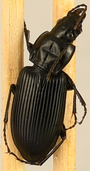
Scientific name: Pterostichus melanarius melanarius
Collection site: Chase Lake National Wildlife Refuge NEON (WOOD), plot WOOD_028